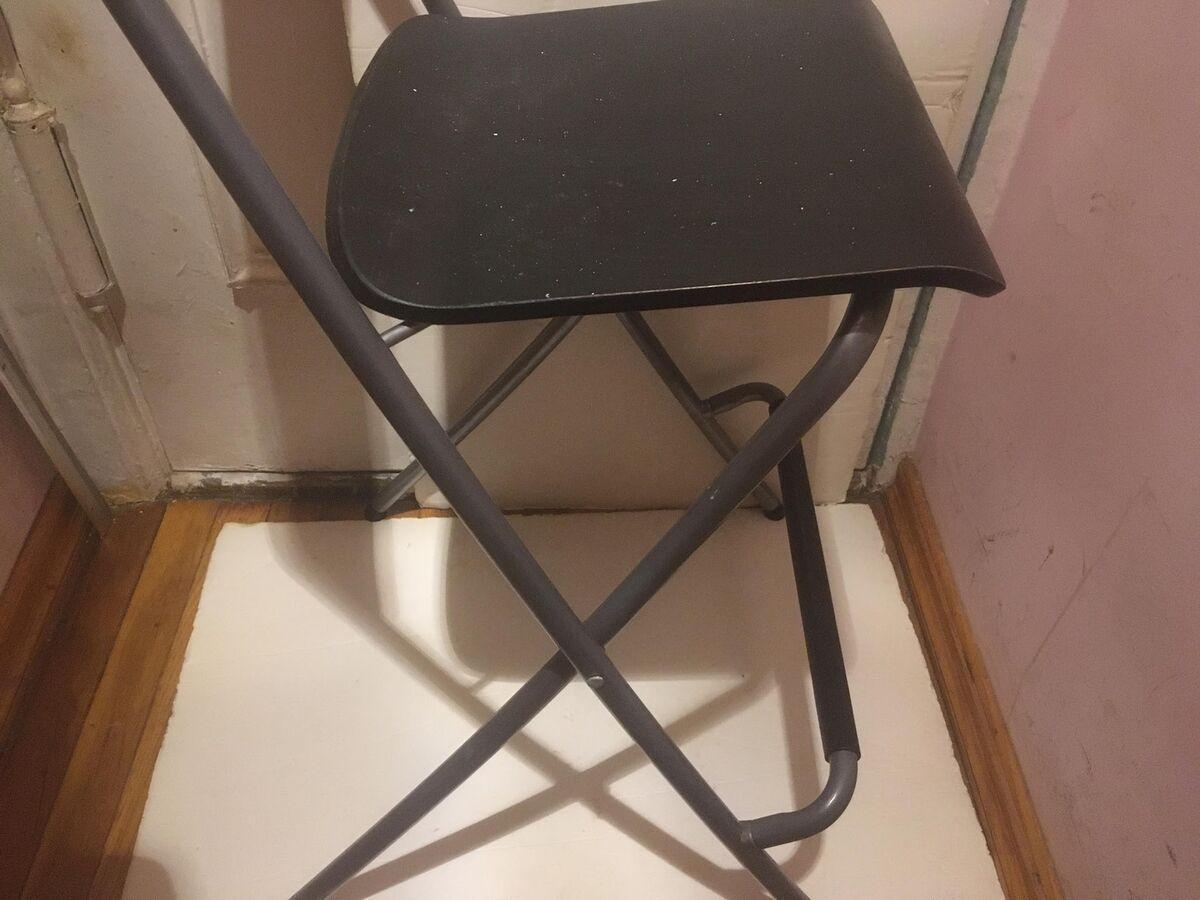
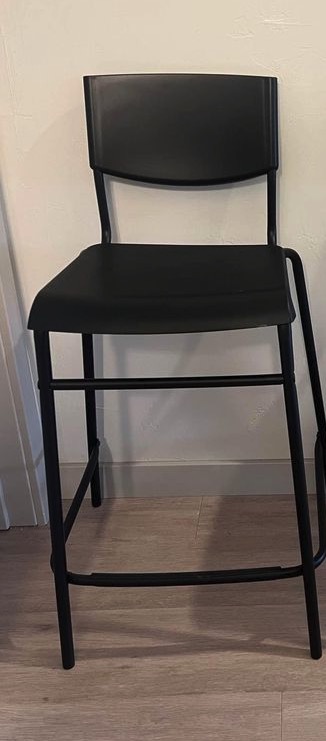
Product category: stool
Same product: no